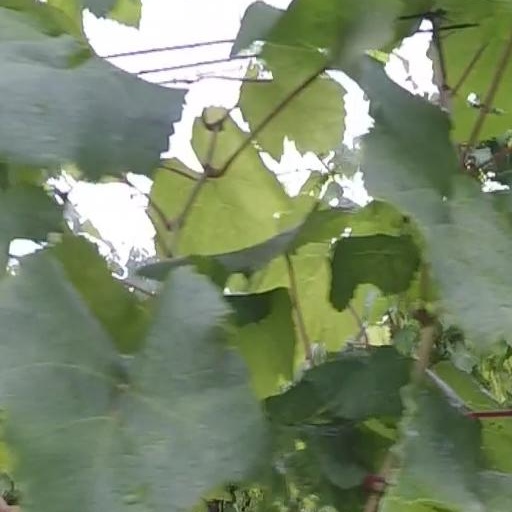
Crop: grape